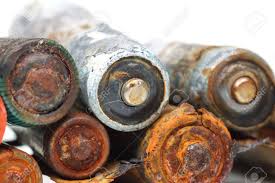
Waste category: battery